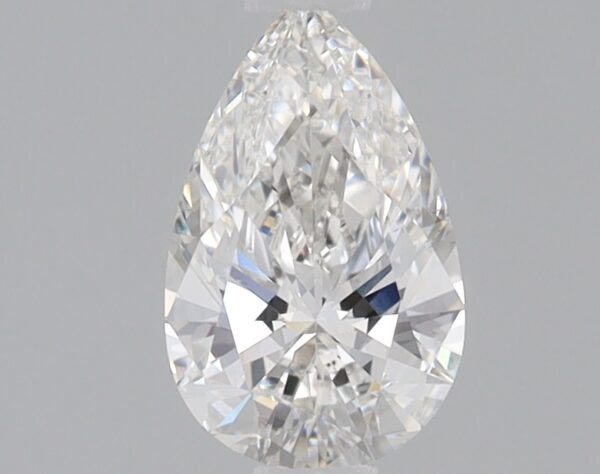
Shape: pear
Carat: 0.7
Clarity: VS2
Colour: G
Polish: EX
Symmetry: EX
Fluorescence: NONE
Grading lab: IGI
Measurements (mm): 8.05 x 5.05 x 3.03